1946–47 Ashes series

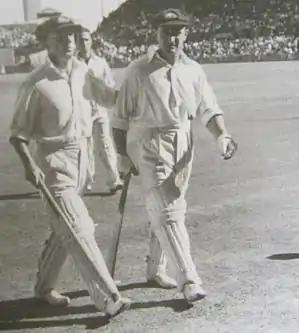
Don Bradman and Sid Barnes leave the field during their record stand of 405 in which they both made 234.

The situation was not yet lost, England had at least played on the spinning wicket first and it could only get worse for Australia. Doug Wright was the terror of the County Championship for running through side on just such wickets and Hammond also had Peter Smith and the part-time spin of Ikin, Compton and Hutton. Sid Barnes and Arthur Morris only batted for 9 minutes when the rain came down and the teams left the field. On their return Bill Edrich (3/71) made the ball kick up with his fast bowling, and Morris was bowled while taking evasive action. Ian Johnson came in as a nightwatchman and he and Barnes angered the crowd by launching into a series of bad light appeals – up to 12 were counted – before the umpires gave way and play was ended with an hour to spare. This gamesmanship ensured that Australia would not have to play on a sticky wicket like England at Brisbane and allowed Bradman to rest his leg until play resumed on the Monday. Clif Cary opined in his radio commentary that the light was bright enough to play by and the umpires had been pressured into a decision by the Australian batsmen, as did the English pressmen. They were labelled "biased, unsportsmanlike squealers" and that Barnes and his captain Bradman would never use such underhand tactics, but at the end of the series Barnes admitted on radio that he had bluffed the umpires into the decision. Sunday was a rest day and the sun dried out the wicket beautifully, it rolled to perfection and produced the flat wicket anticipated on the first day. Barnes had been reprimanded for hooking the ball in the First Test and as a result denied himself strokeplay and slowly ground his way through the day. Johnson was out for 7, and Barnes added 59 with Lindsay Hassett (34) and 63 with Keith Miller (40). Alec Bedser (1/153) bowled well and stopped the runs from getting away, but with defensive fields many catches went begging, but Peter Smith (2/172) failed to find his form (he was hospitalised with appendicitis on the tour). Don Bradman had lowered himself down the order and "limped as if in extreme pain, and several times lay on the ground as if ill" Wright (1/169) "bowled beautifully with the most wretched luck", in one over "On four occasions Hammond, usually most undemonstrative, threw his hands in the air as the ball beat Bradman and shaved the stumps, and in between these near dismissals there was a confident appeal for leg before wicket. When Bradman was on 22 when he appeared to snick another catch to Jack Ikin at short leg, but "this time there may have been some cause for doubt; it was an appeal that could have gone either way". Bradman was given not out and by the end of the day Barnes was 109, Bradman 52 and Australia 252/4. On the Tuesday Bradman gave "an amazing exhibition in amassing 234 runs – that is, amazing for one who was supposed to be a cripple. He played all the shots, pulled leg muscle and all, and often ran between the wickets with the speed of an Olympic sprinter". Forced to play off the back foot due to his pulled leg muscle Bradman still looked like he had three strokes for every one of Barnes and by the end of the day had caught him up in runs. During this long partnership Len Hutton joked with the crowd on the boundary and ate 14 bananas given to him from the Hill. In desperation Hammond called on his vice-captain Norman Yardley to bowl his medium pacers, which he did not even do for Yorkshire, and to everyone's surprise he caught Bradman lbw for 234. It was only the second time Bradman had been lbw in a Test against England, the first being to Maurice Tate on his debut in 1928. He had added 405 for the fifth wicket with Barnes, and in 1946 this was the highest partnership for that wicket in Test or first-class cricket and the second highest Test partnership after the 451 Bradman-Ponsford partnership at the Oval in 1934. In the next over Barnes hit Bedser to Ikin also for 234, his maiden Test century and the highest score of his career. He said later that he had got himself out so as to have the same score as Bradman "which could well have been so for he was a man of quixotic mood and temperament". However, Alec Bedser wrote "It was when I was bowling to Sid at Sydney that I first discovered that I could move the ball to leg by use of my wrist and fingers...I held the ball in the same manner as a leg-break bowler with the fingers across the seam...and on pitching I was surprised to see the ball go away like a leg-break. It also surprised Sid Barnes". Australia ended the fourth day on 571/6. The next morning the lower order struck out, with Fred Freer hitting 3 fours and a six in his 28 not out and George Tribe 5 fours in his 25 not out until Bradman declared on 659/8.